Bill Prietzel

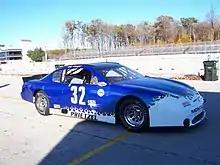
Pritzel's #32 sports car in 2007

Prietzel raced in the Trans-Am 2 (TA2) class of the Sports Car Club of America (SCCA) when it began being awarded points in 2011. He began the season with a second-place finish at Sebring International Raceway. Prietzel finished second in the final 2011 season points. He had two more TA2 starts in 2012 and another in 2013. He won an SCCA race in Texas as well as Daytona International Speedway in 2006.